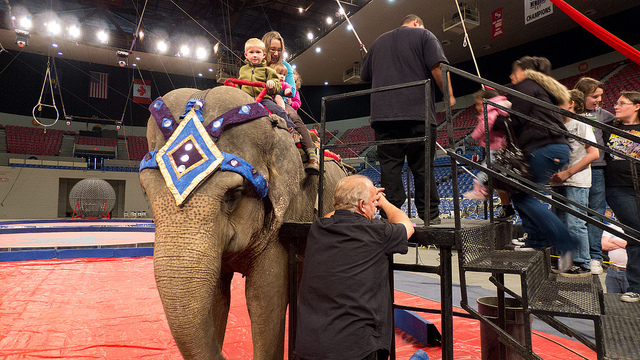
user: Given an image and a question. Answer the question in a short answer. Question: What geometric shape is the patch on the elephant? Short Answer:
assistant: diamond